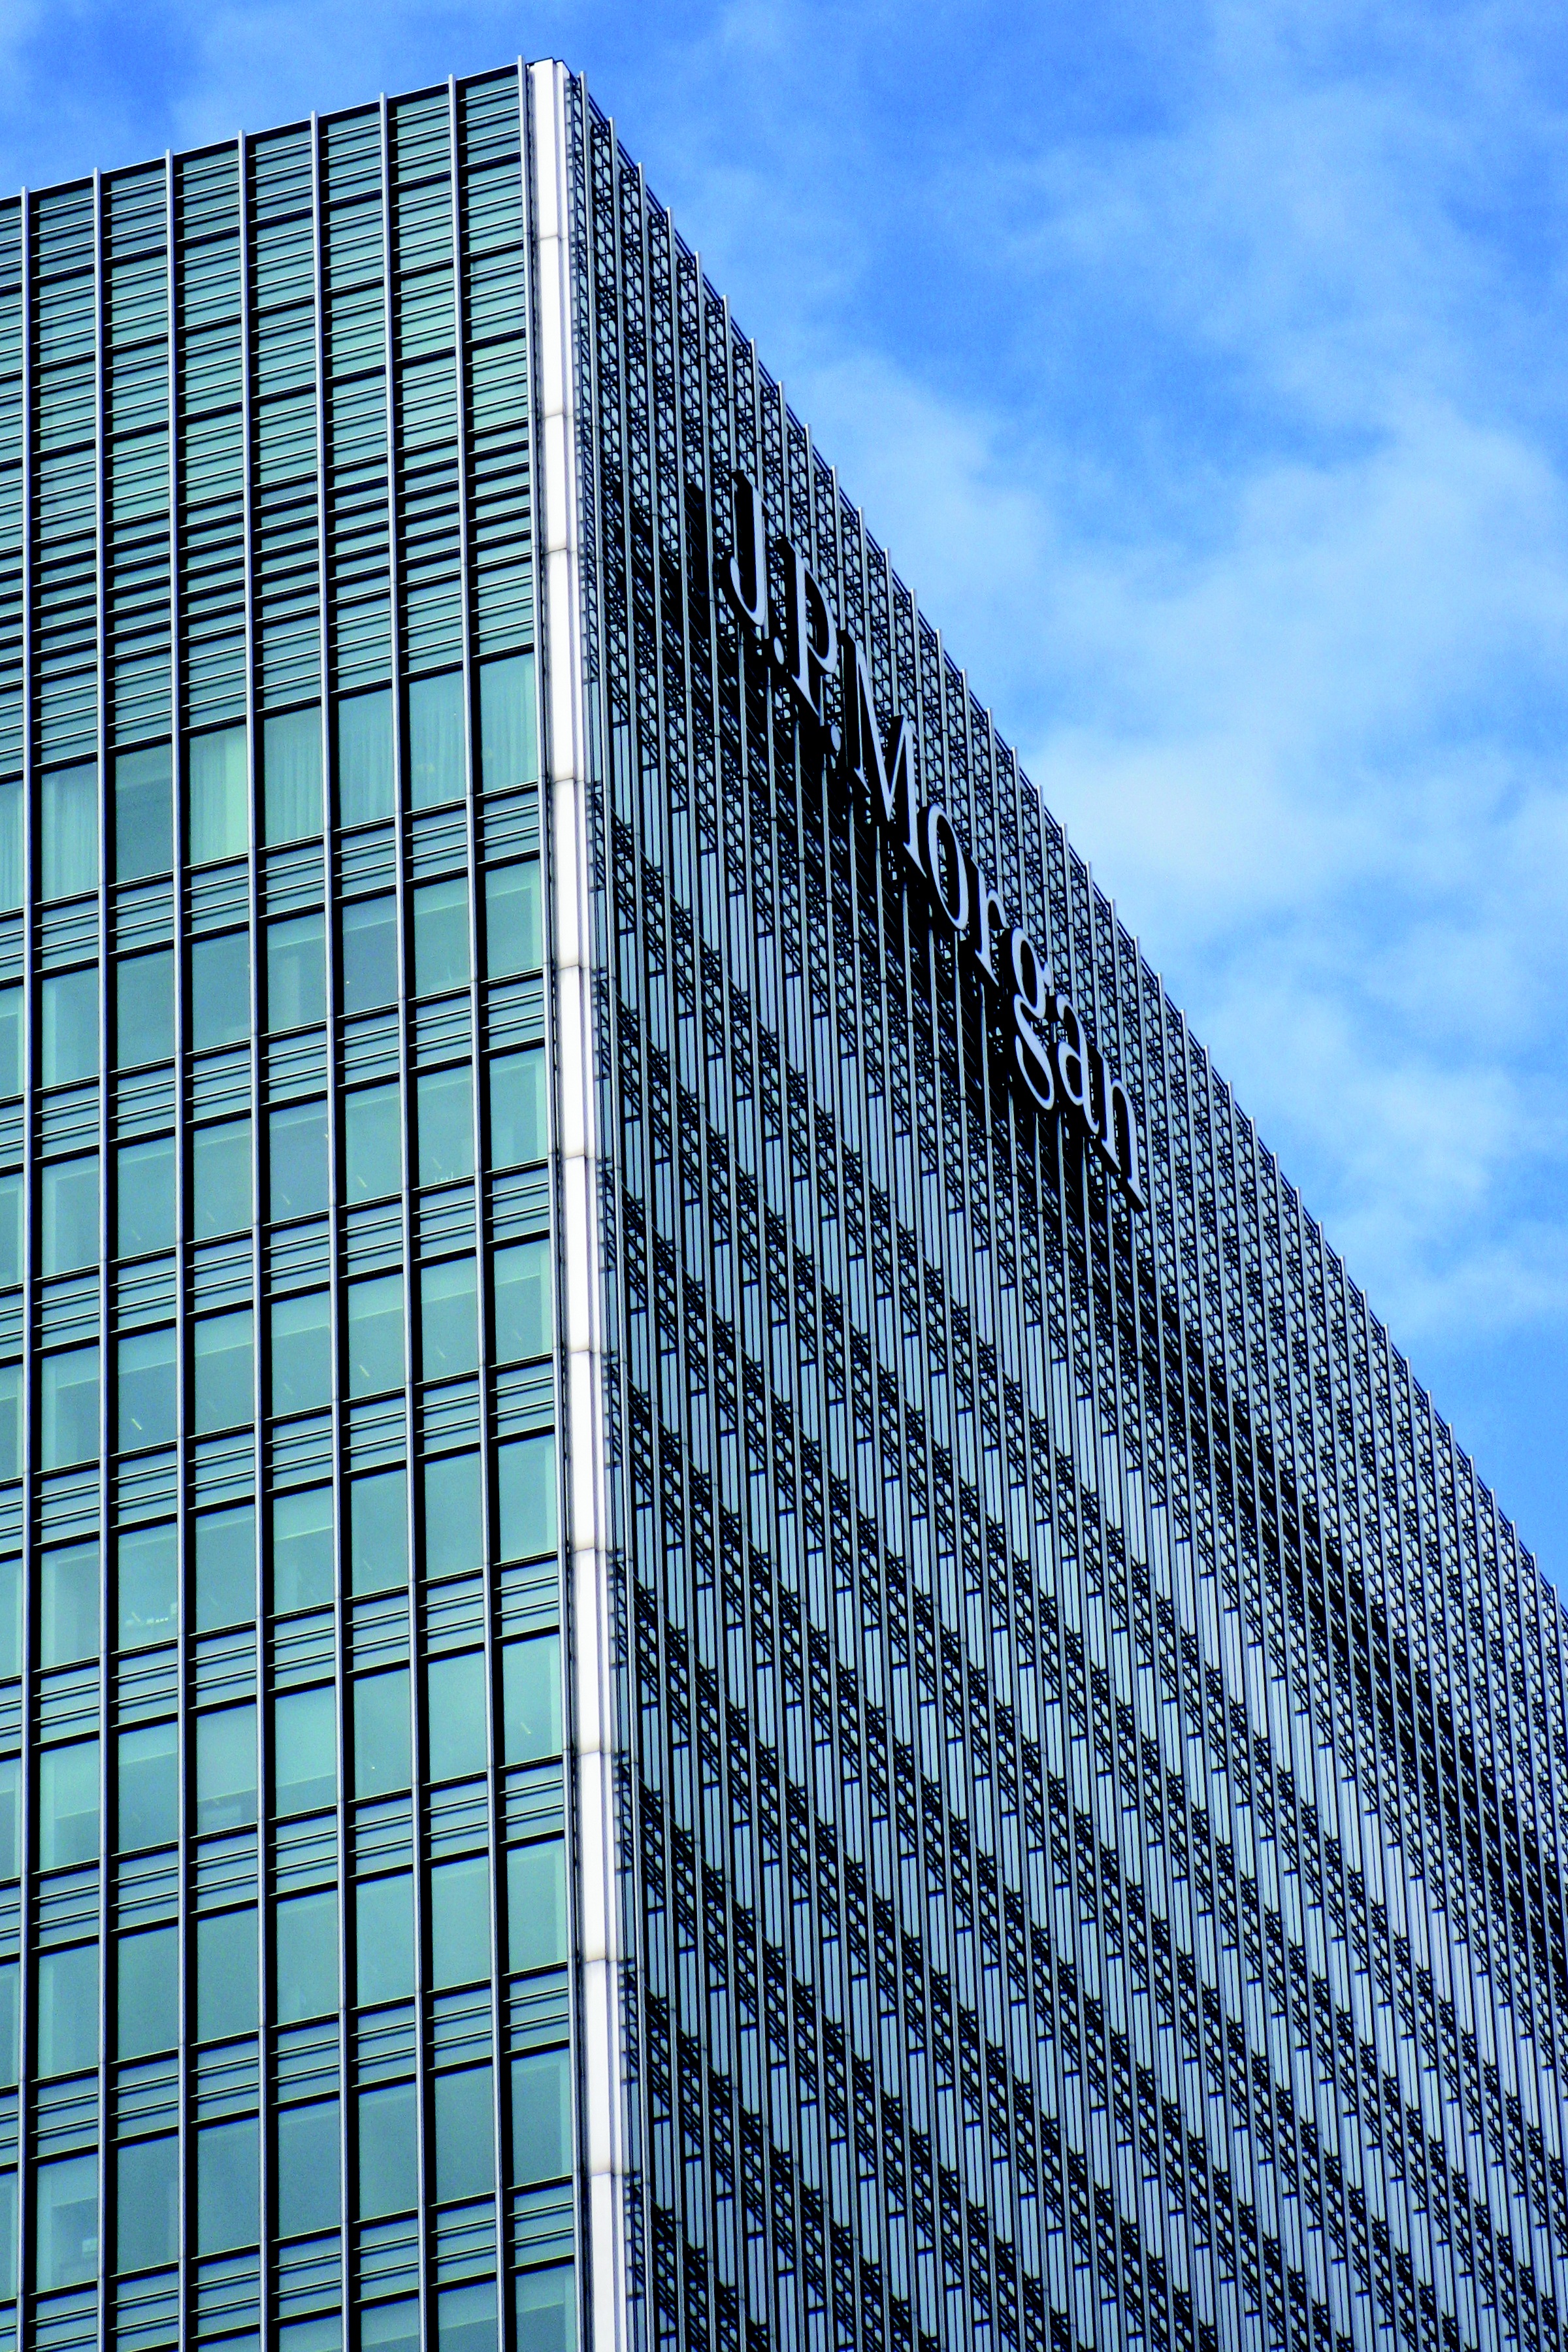
architecture, sky, glass, building, skyscraper, cityscape, downtown, construction, line, high, tower, office, landmark, facade, blue, tower block, modern building, symmetry, shape, commercial building, headquarters, company, financial, metropolis, building construction, urban area, metropolitan area